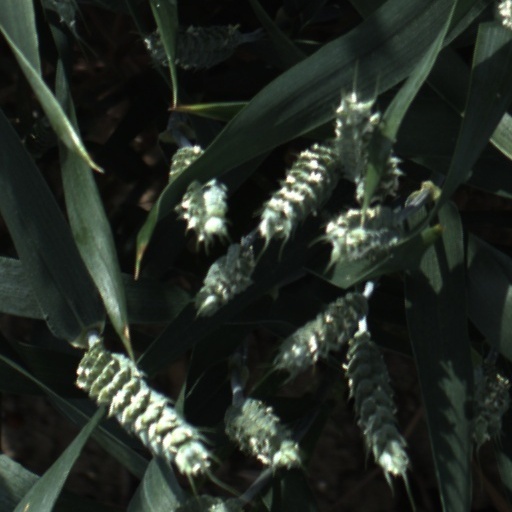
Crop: wheat